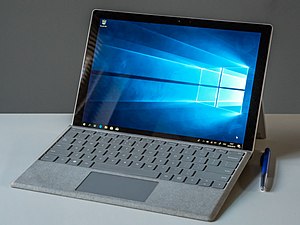
Microsoft Surface
En Microsoft Surface Pro 2017
Microsoft Surface er en tavlecomputer fra Microsoft. Surface vil komme i to versioner: "Surface" og "Surface Pro". "Surface" vil køre styresystemet Windows RT på en ARM CPU, og "Surface Pro" vil køre styresystemet Windows 8 Pro på en Intel CPU. Begge har en skærm på 10,6 tommer og billedformatet 16:9. Produktet blev præsenteret af Microsoft CEO Steve Ballmer i Los Angeles den 18. juni 2012 i Milk Studios.